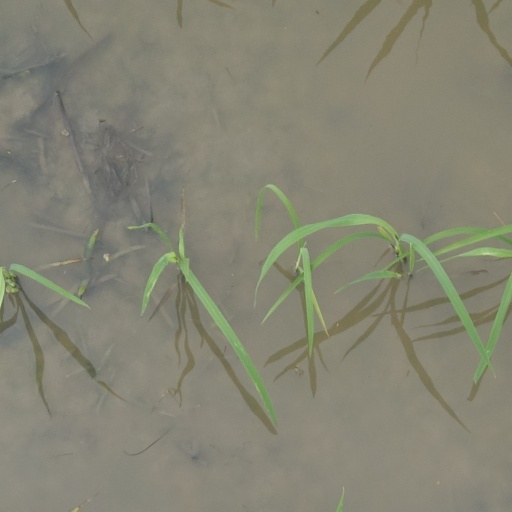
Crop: rice